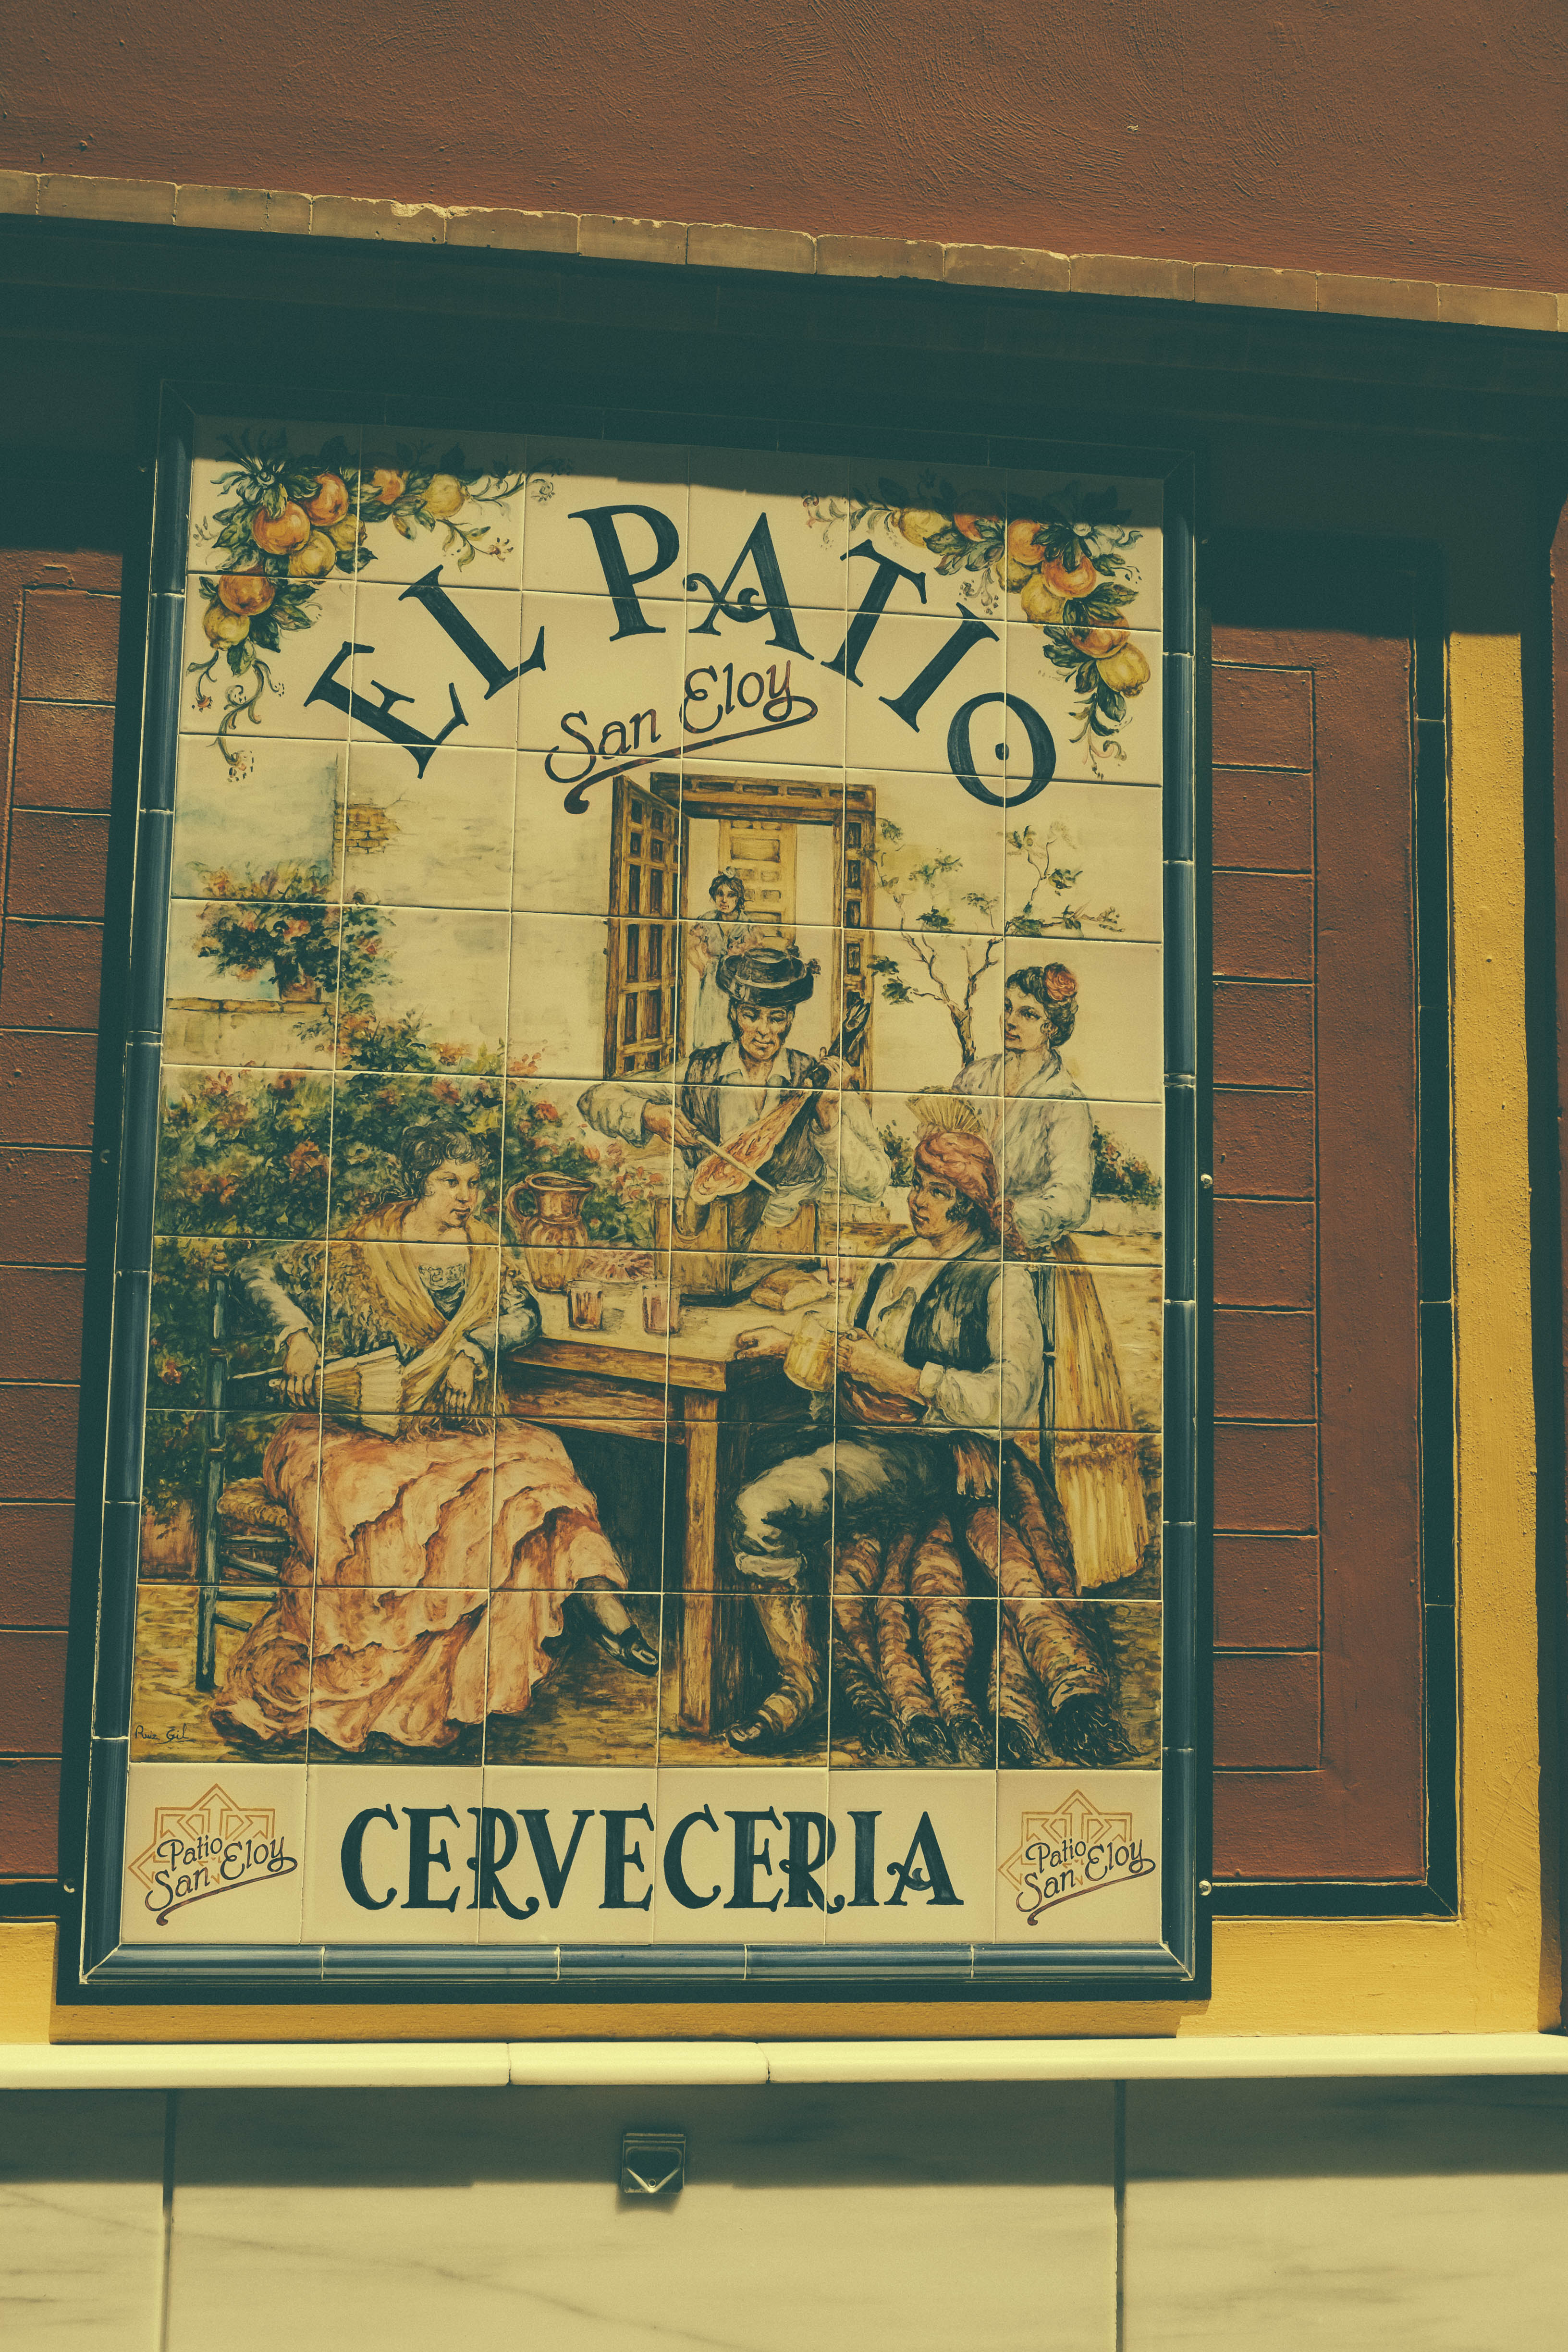
wood, window, art, sevilla, andalusia, poster, history, shape, ancient history